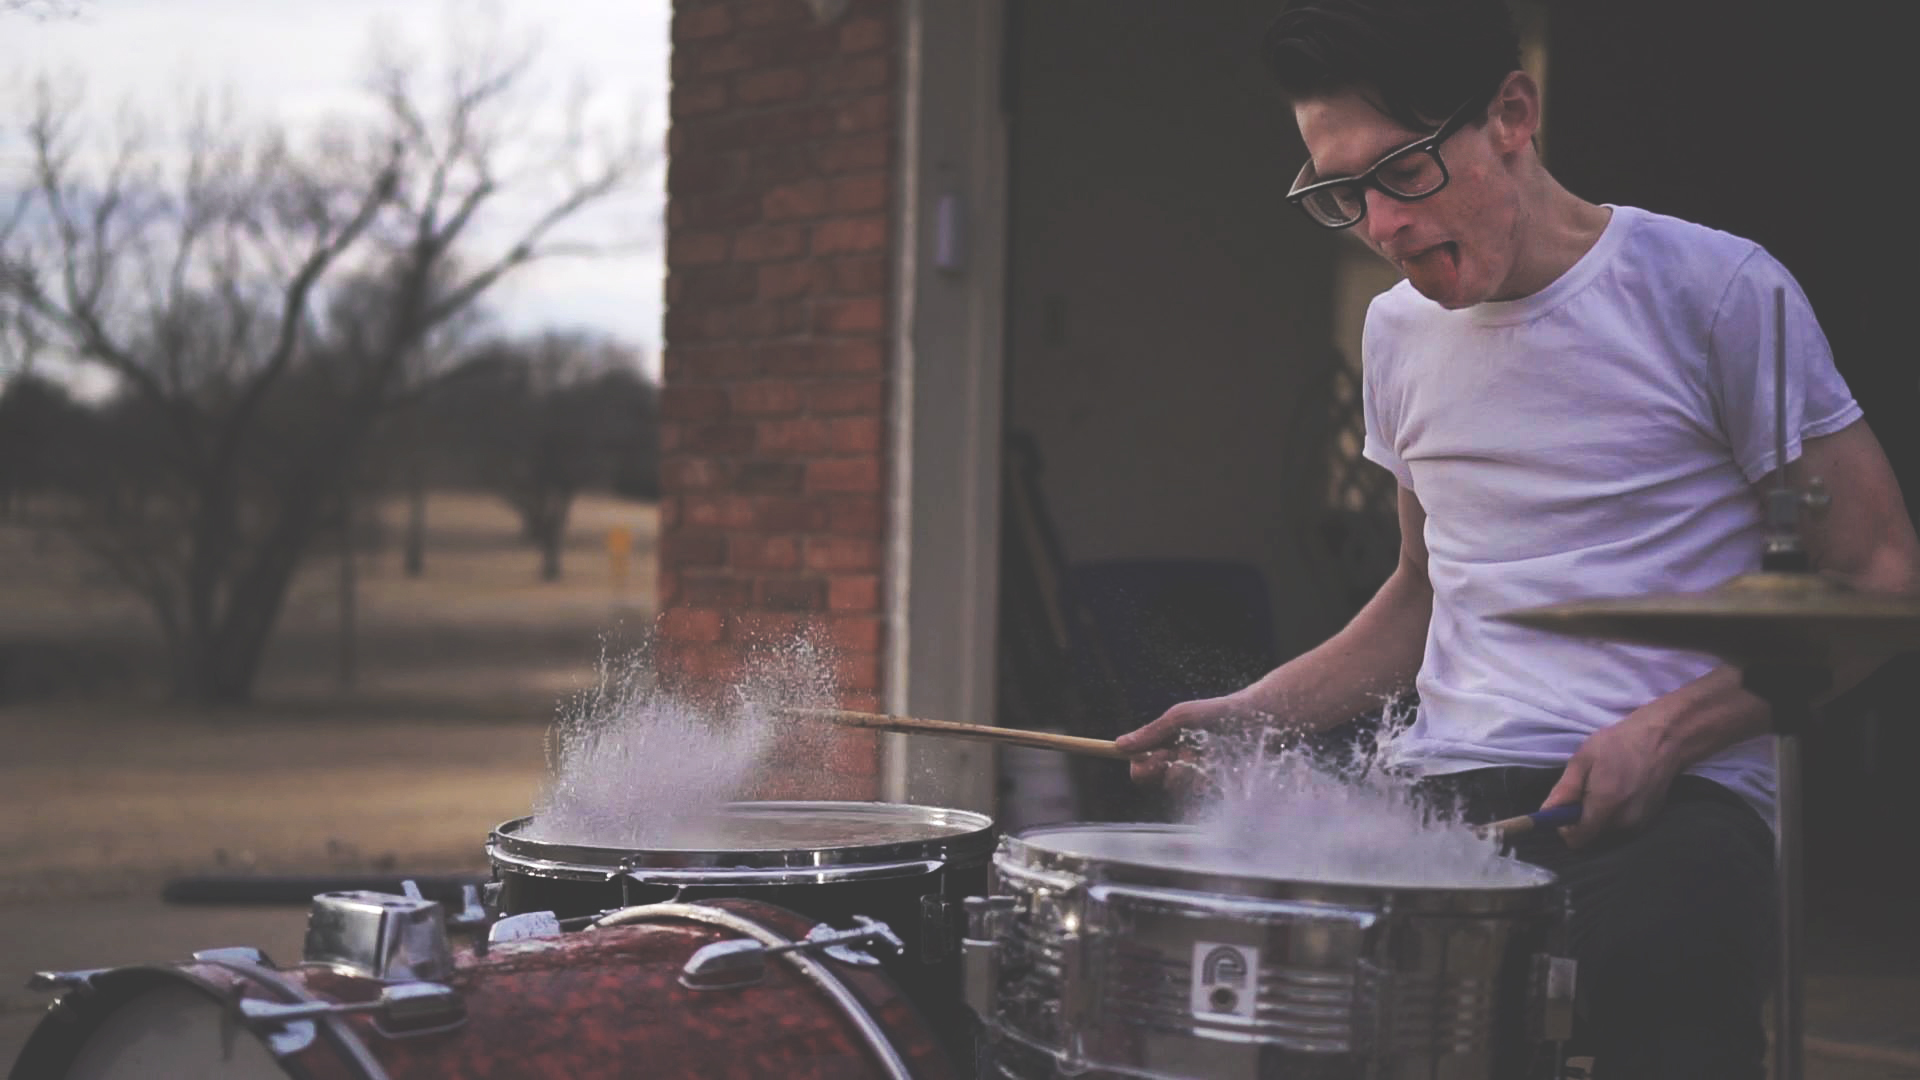
man, tree, water, person, music, splash, musician, drum, musical instrument, drums, drummer, sense, drumsticks, skin head percussion instrument